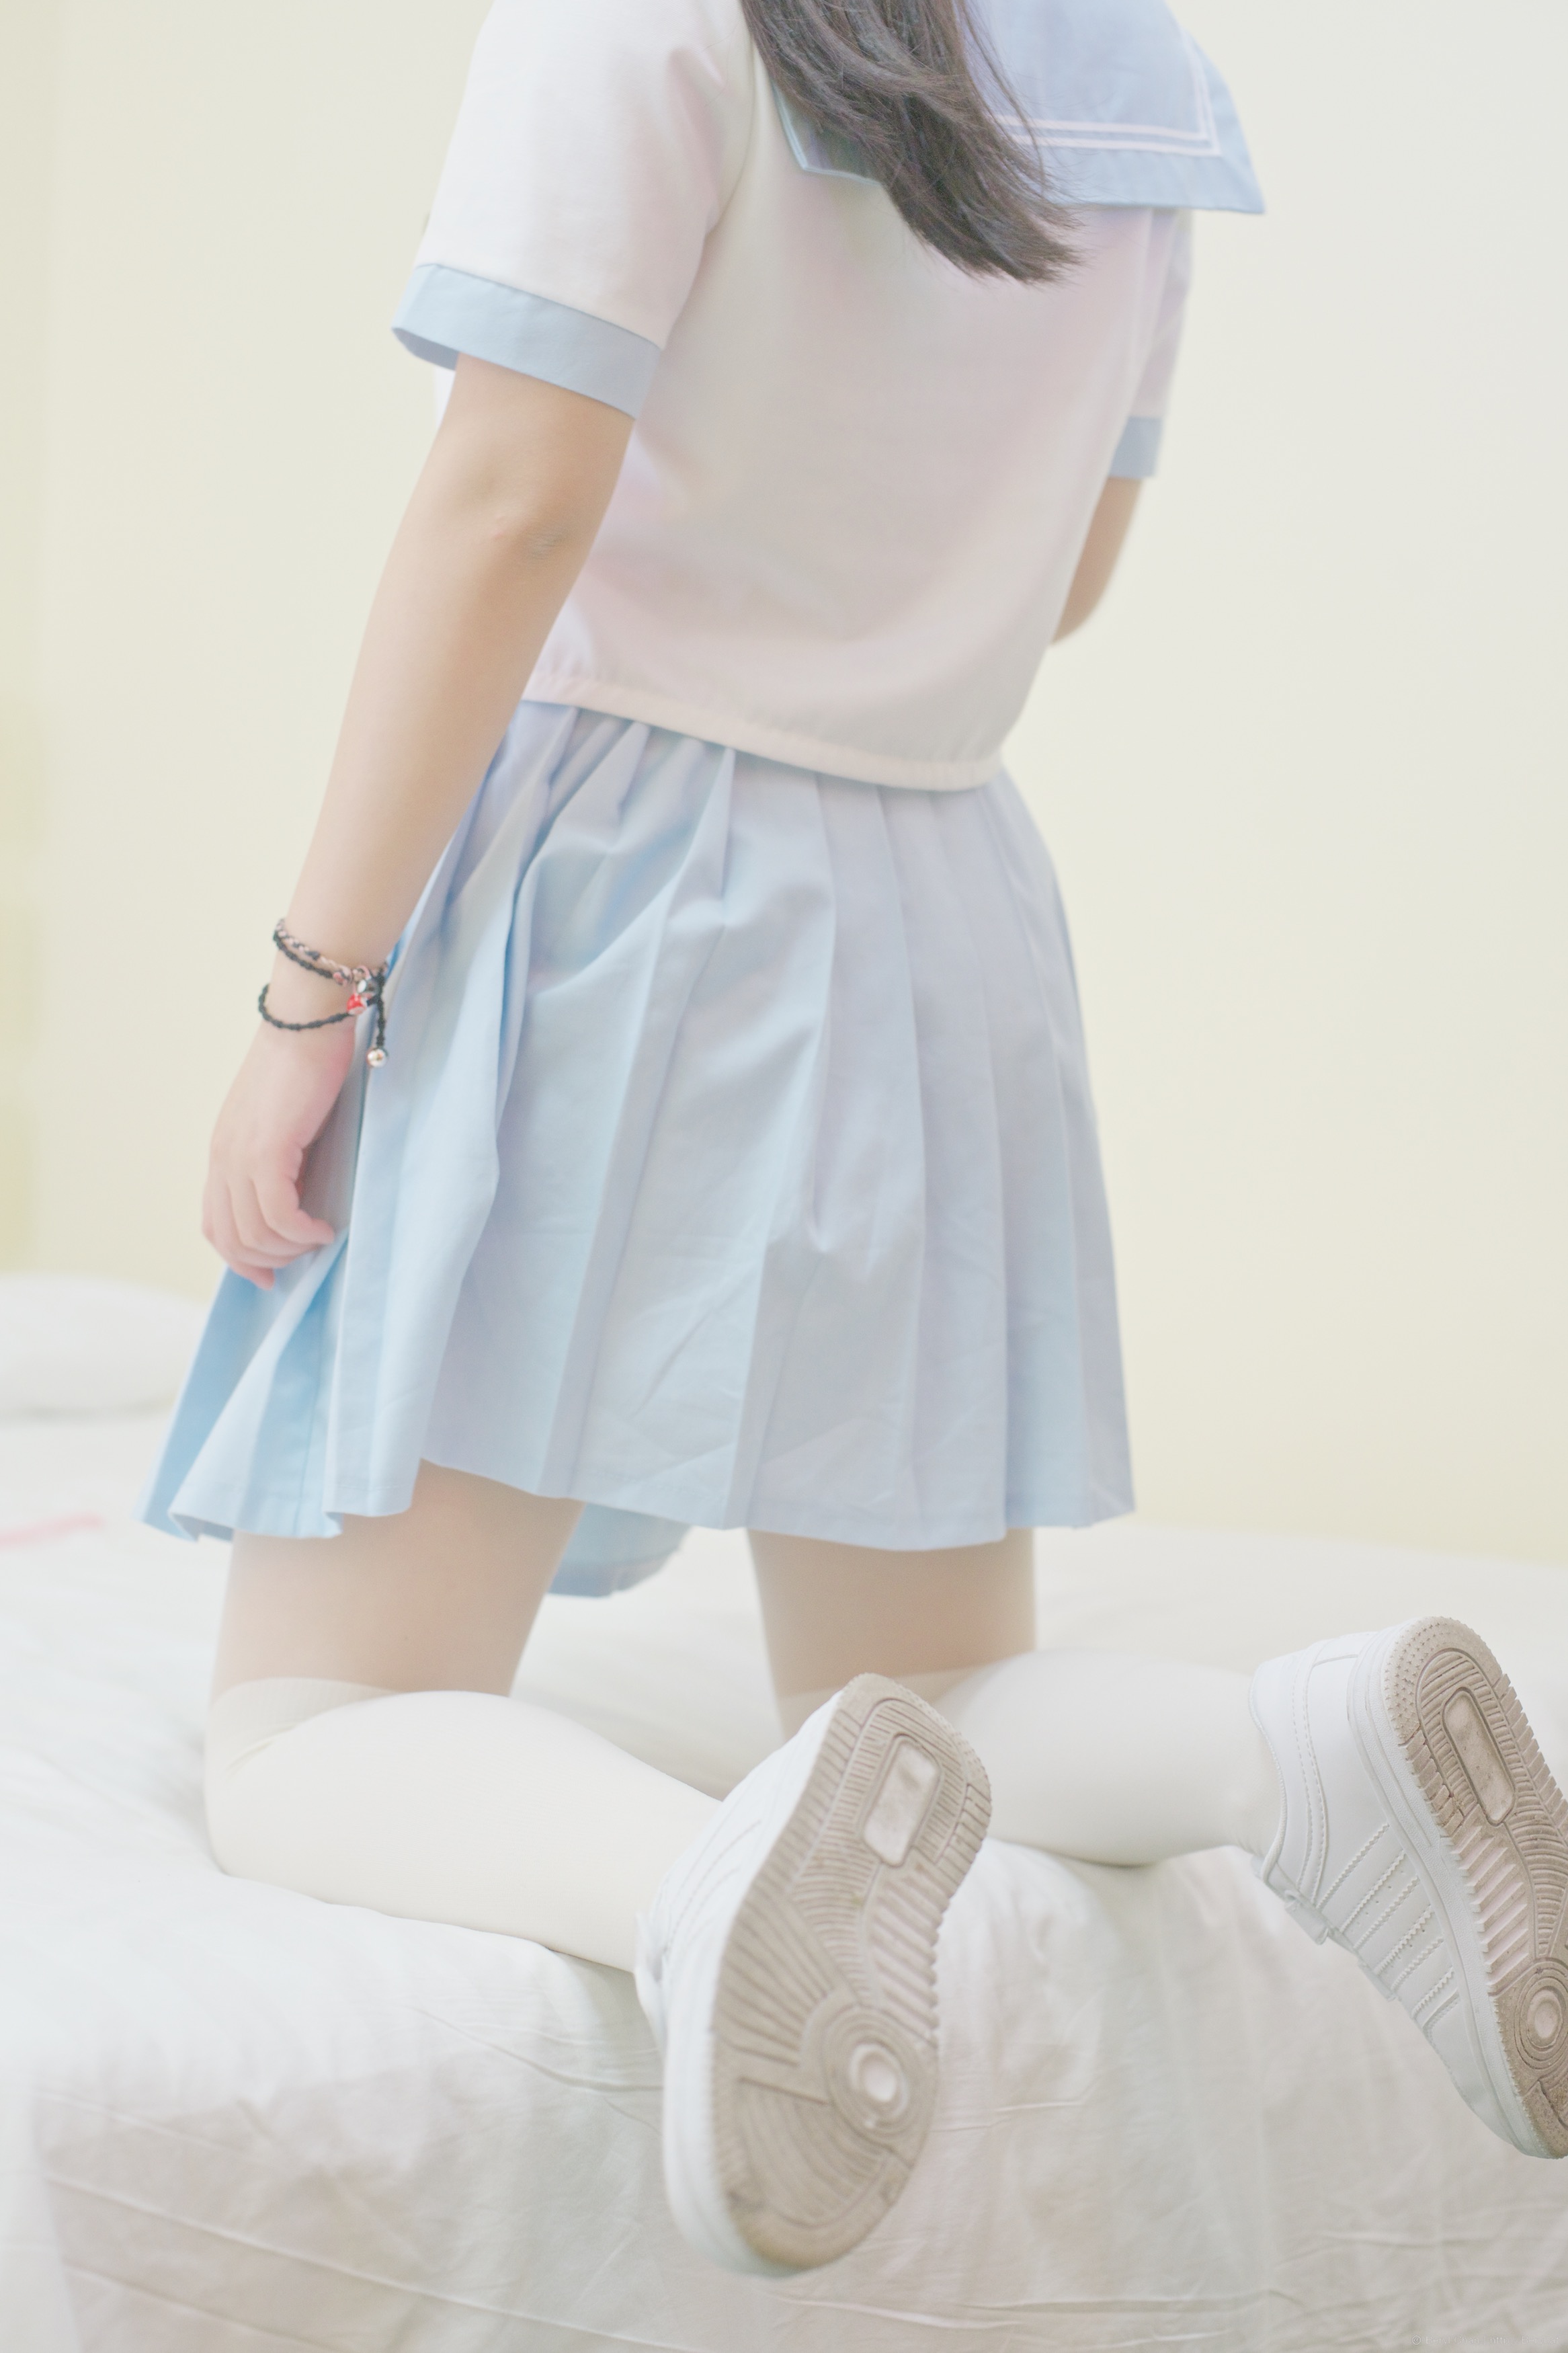
girl, white, sweet, feet, cute, leg, portrait, foot, indoor, blue, nikon, clothing, closeup, human body, textile, dress, lightblue, bed, legs, sneakers, faceless, uniform, school, skirt, detail, body, costume, socks, kneehighsocks, nikond800e, kneesocks, manuallensnocpu, pantyhose, teenage, longsocks, schoolgirl, schooluniform, sailor, sailoruniform, sock, teen, underwear, panty, highschool, whitesneakers, gown, abdomen, photo shoot